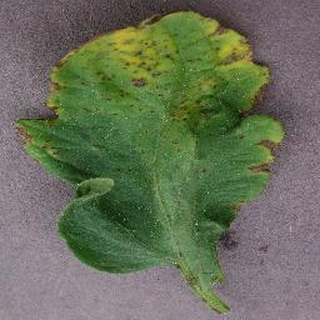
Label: tomato_bacterial_spot